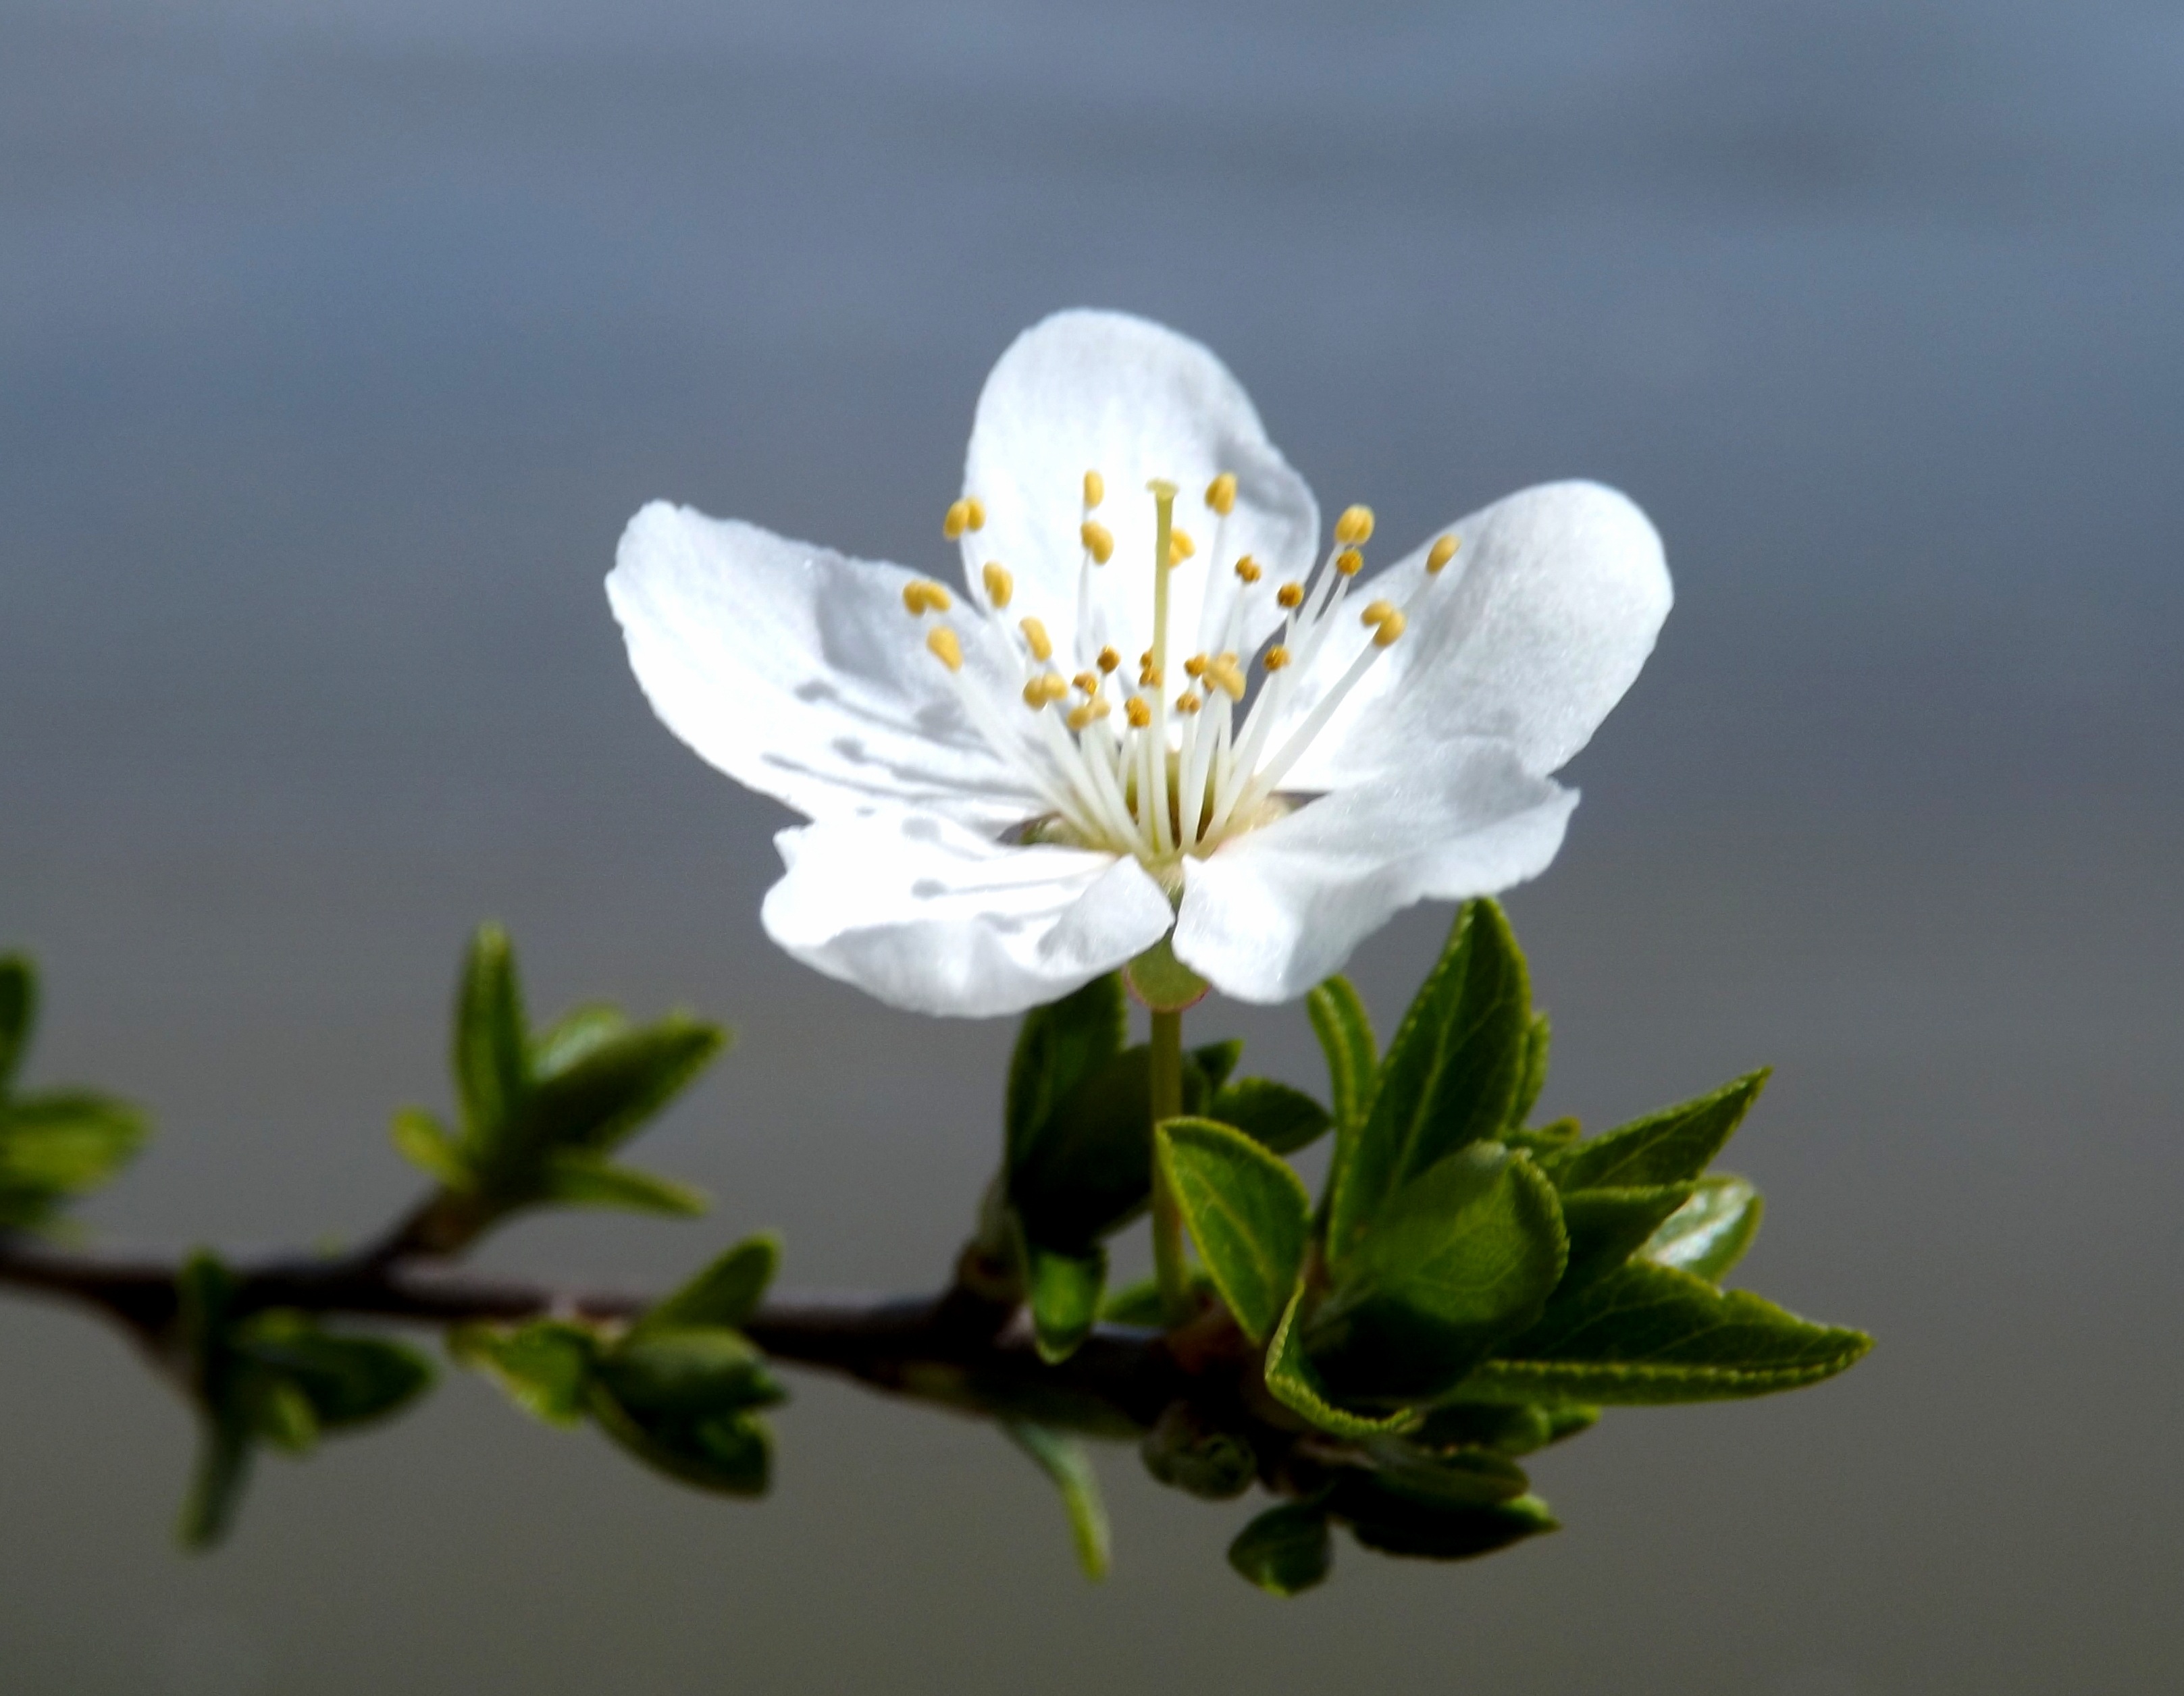
nature, branch, blossom, plant, flower, petal, food, green, produce, botany, flora, wildflower, close up, shrub, bud, macro photography, flowering plant, casey, land plant, white spring